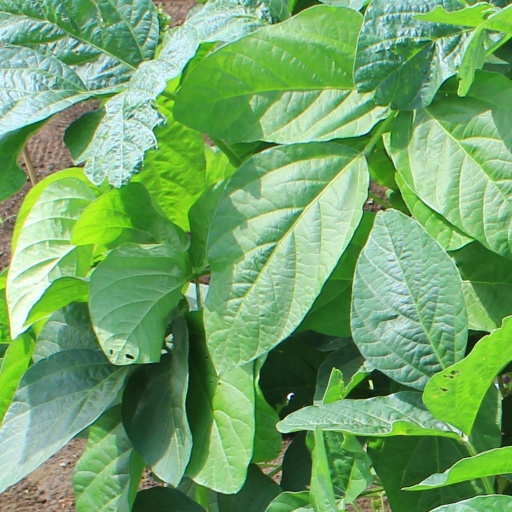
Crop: soybean